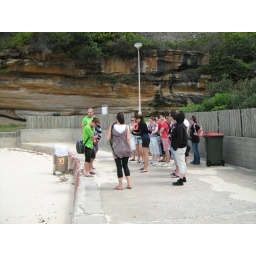
Chris, our guide from the Wake Up, talks to the Group at Tamarame beach. He's in a green shirt at the back.